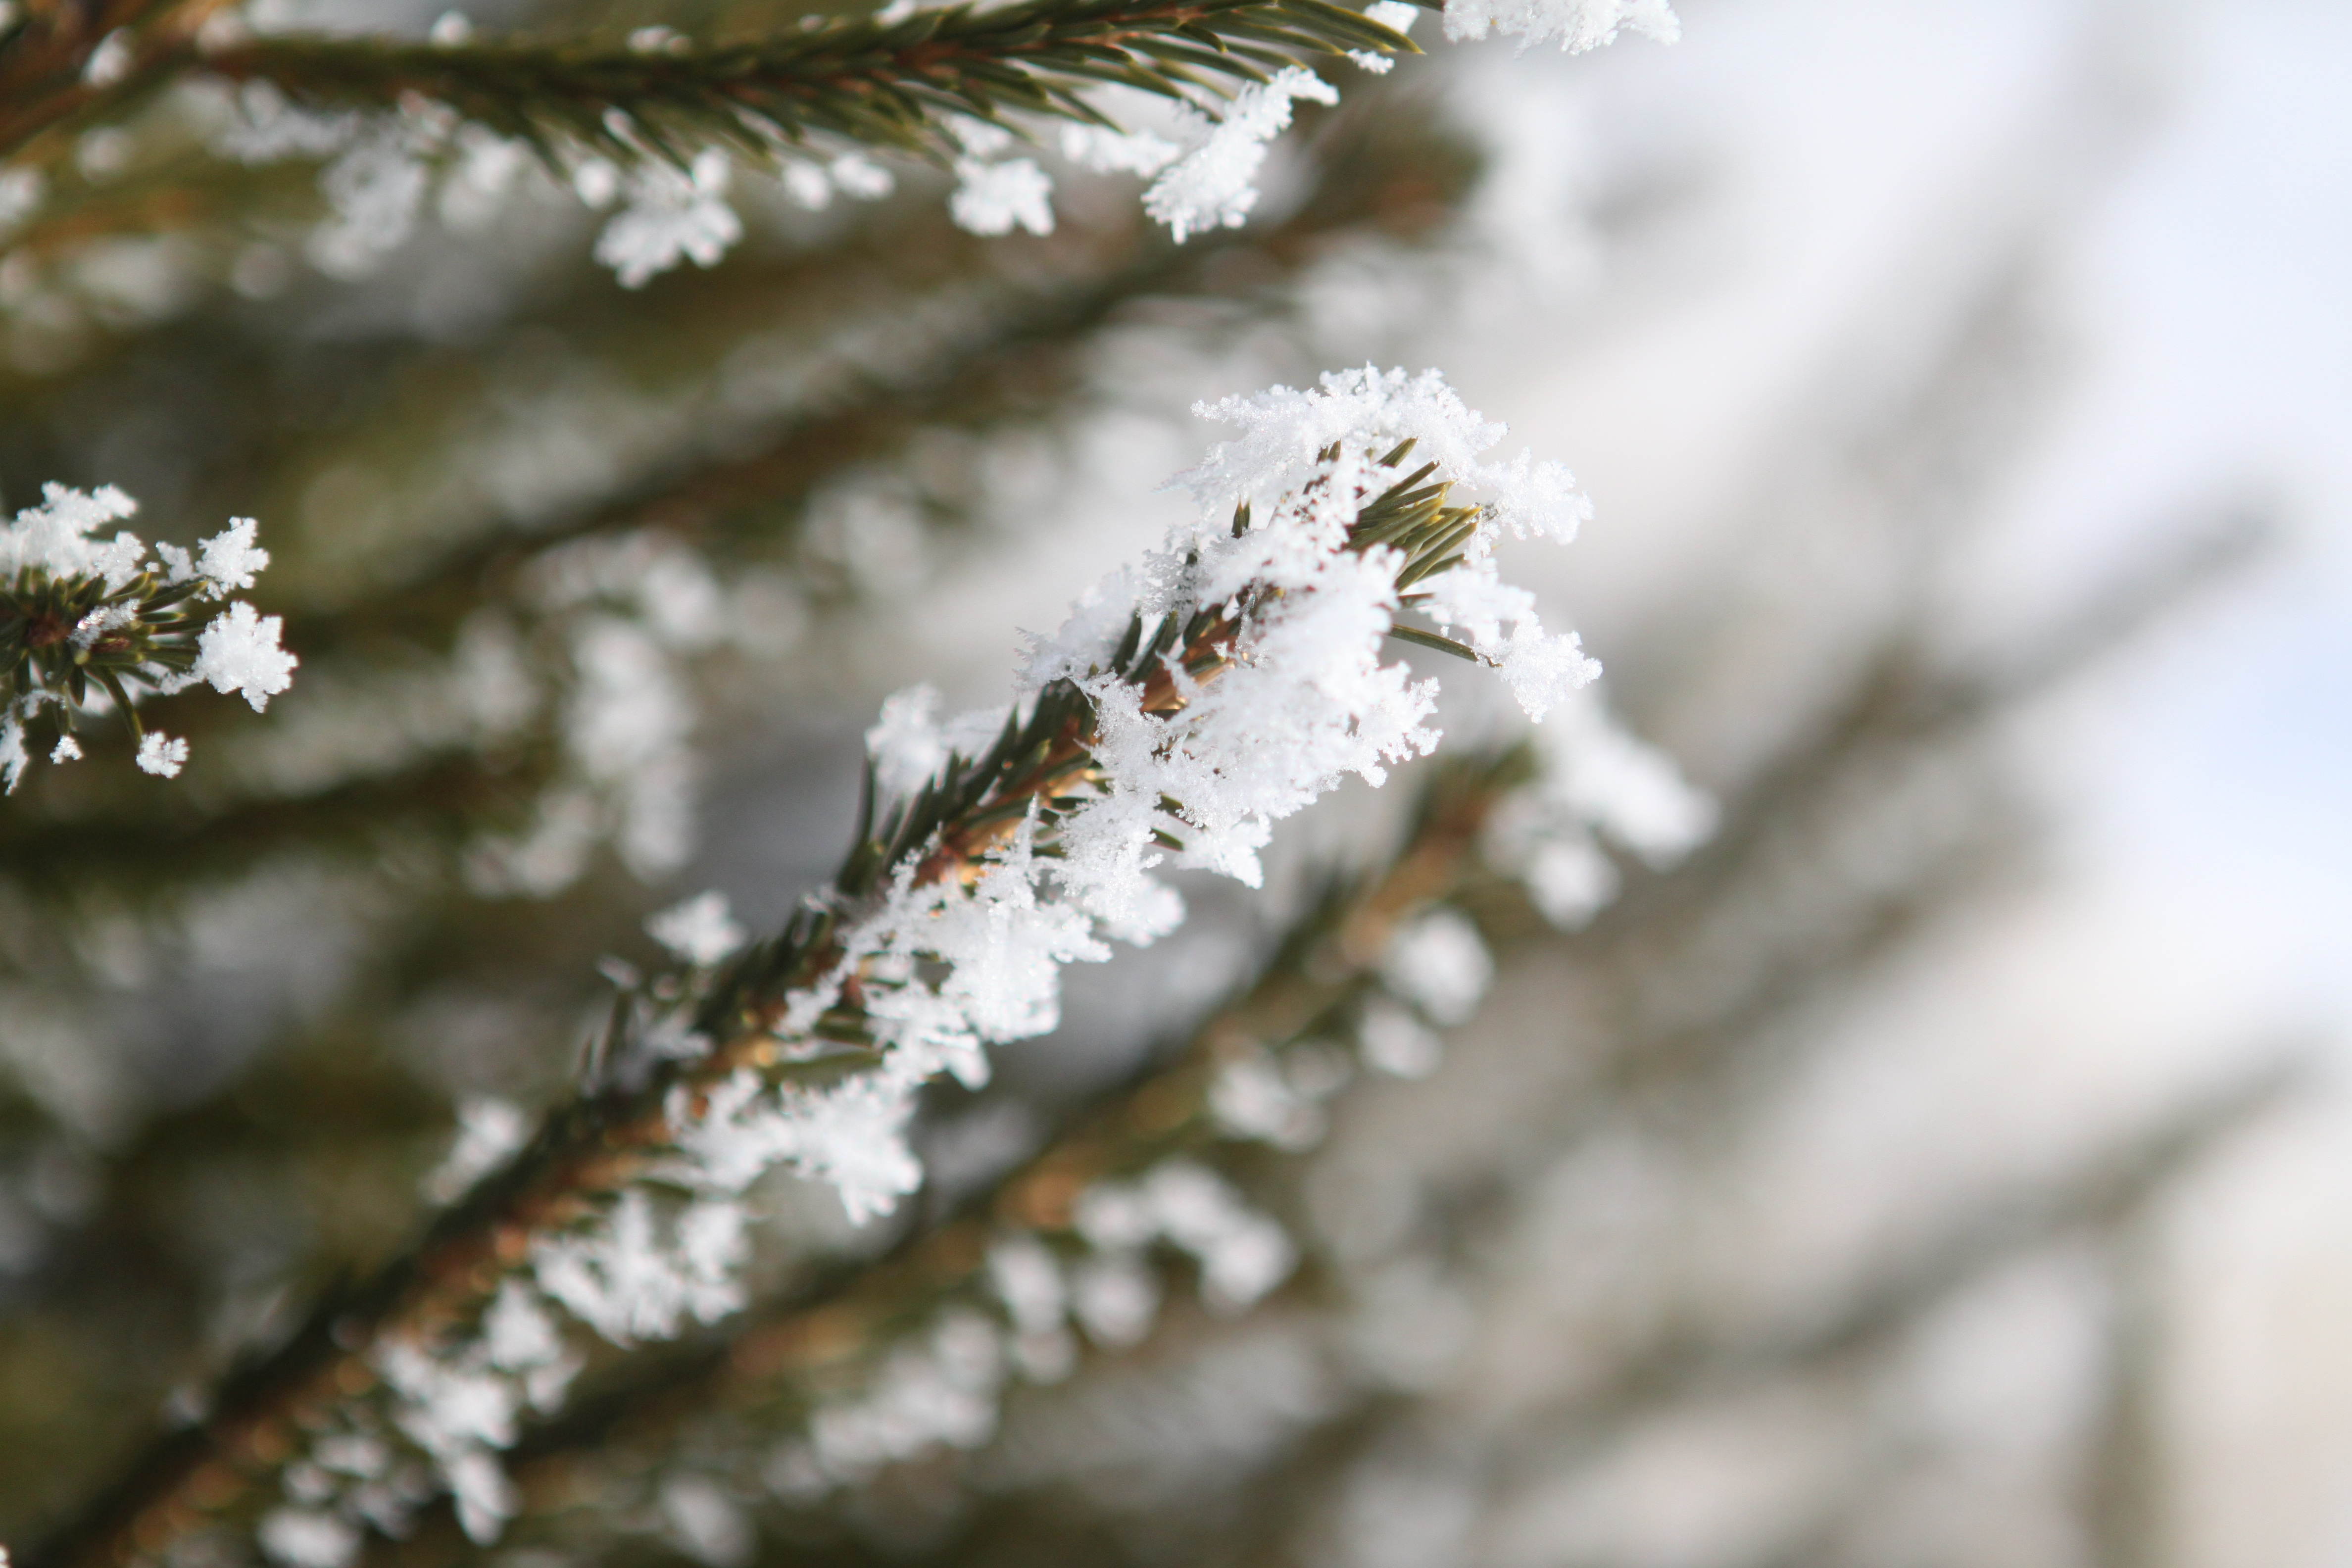
landscape, tree, nature, forest, outdoor, branch, snow, cold, winter, plant, white, leaf, flower, frost, pine, ice, weather, holiday, botany, frozen, blue, christmas, fir, flora, christmas tree, season, twig, close up, winter landscape, spruce, scene, december, xmas, freezing, macro photography, tree branches, winter trees, snow white, christmas snow, forest landscape, winter background, cold weather, christmas tree background, plant stem, woody plant